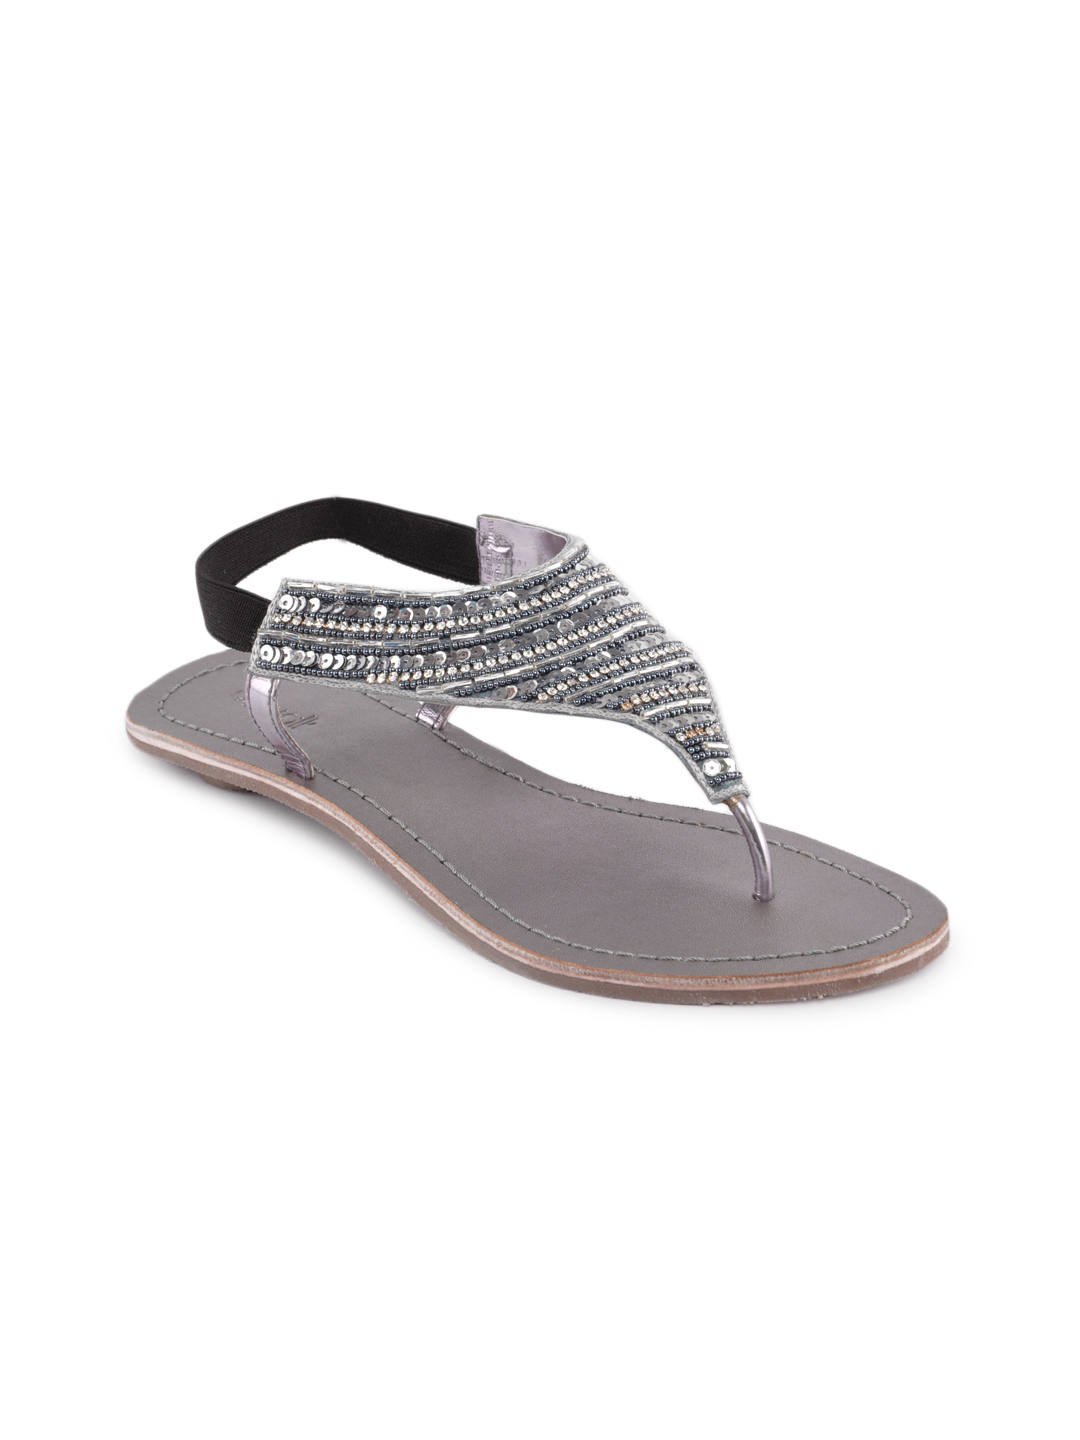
Catwalk Women Silver Flats
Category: Footwear / Shoes / Heels
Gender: Women
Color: Silver
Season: Winter 2015
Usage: Casual